L&YR Class 21

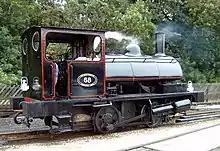
68 in 2004.

Two "Pugs" have survived into preservation, both through the Lancashire and Yorkshire Railway Trust.